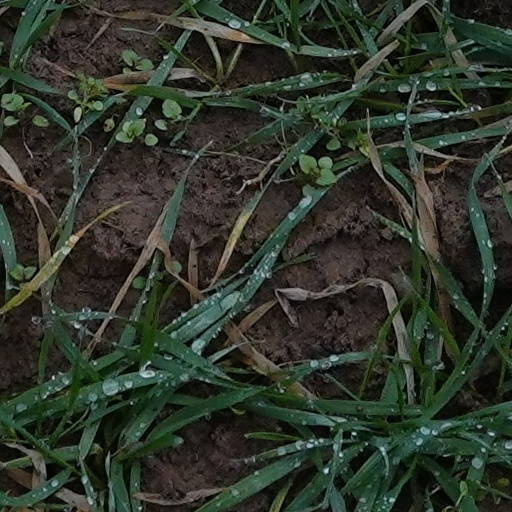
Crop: wheat